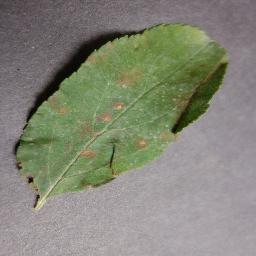
Label: Apple___Cedar_apple_rust